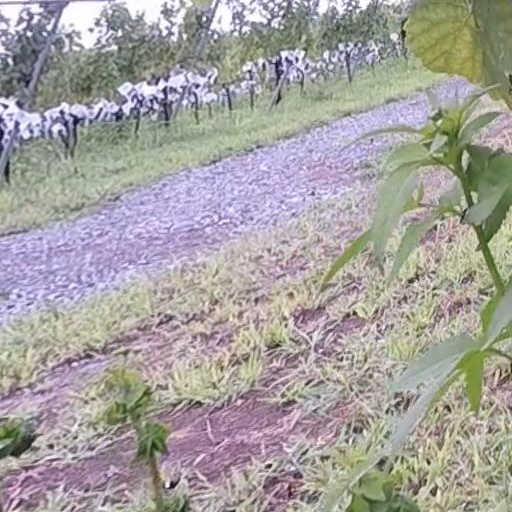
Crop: grape